National Democracy (Poland)

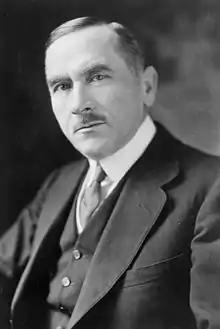
Roman Dmowski, considered the most important figure in the National Democratic movement

National Democracy (often abbreviated as ND or known as Endecja) was a Polish political movement that operated from the second half of the 19th century, during the partitions of Poland, until the end of the Second Polish Republic. It effectively ceased to exist following the Germano–Soviet invasion of Poland in 1939.